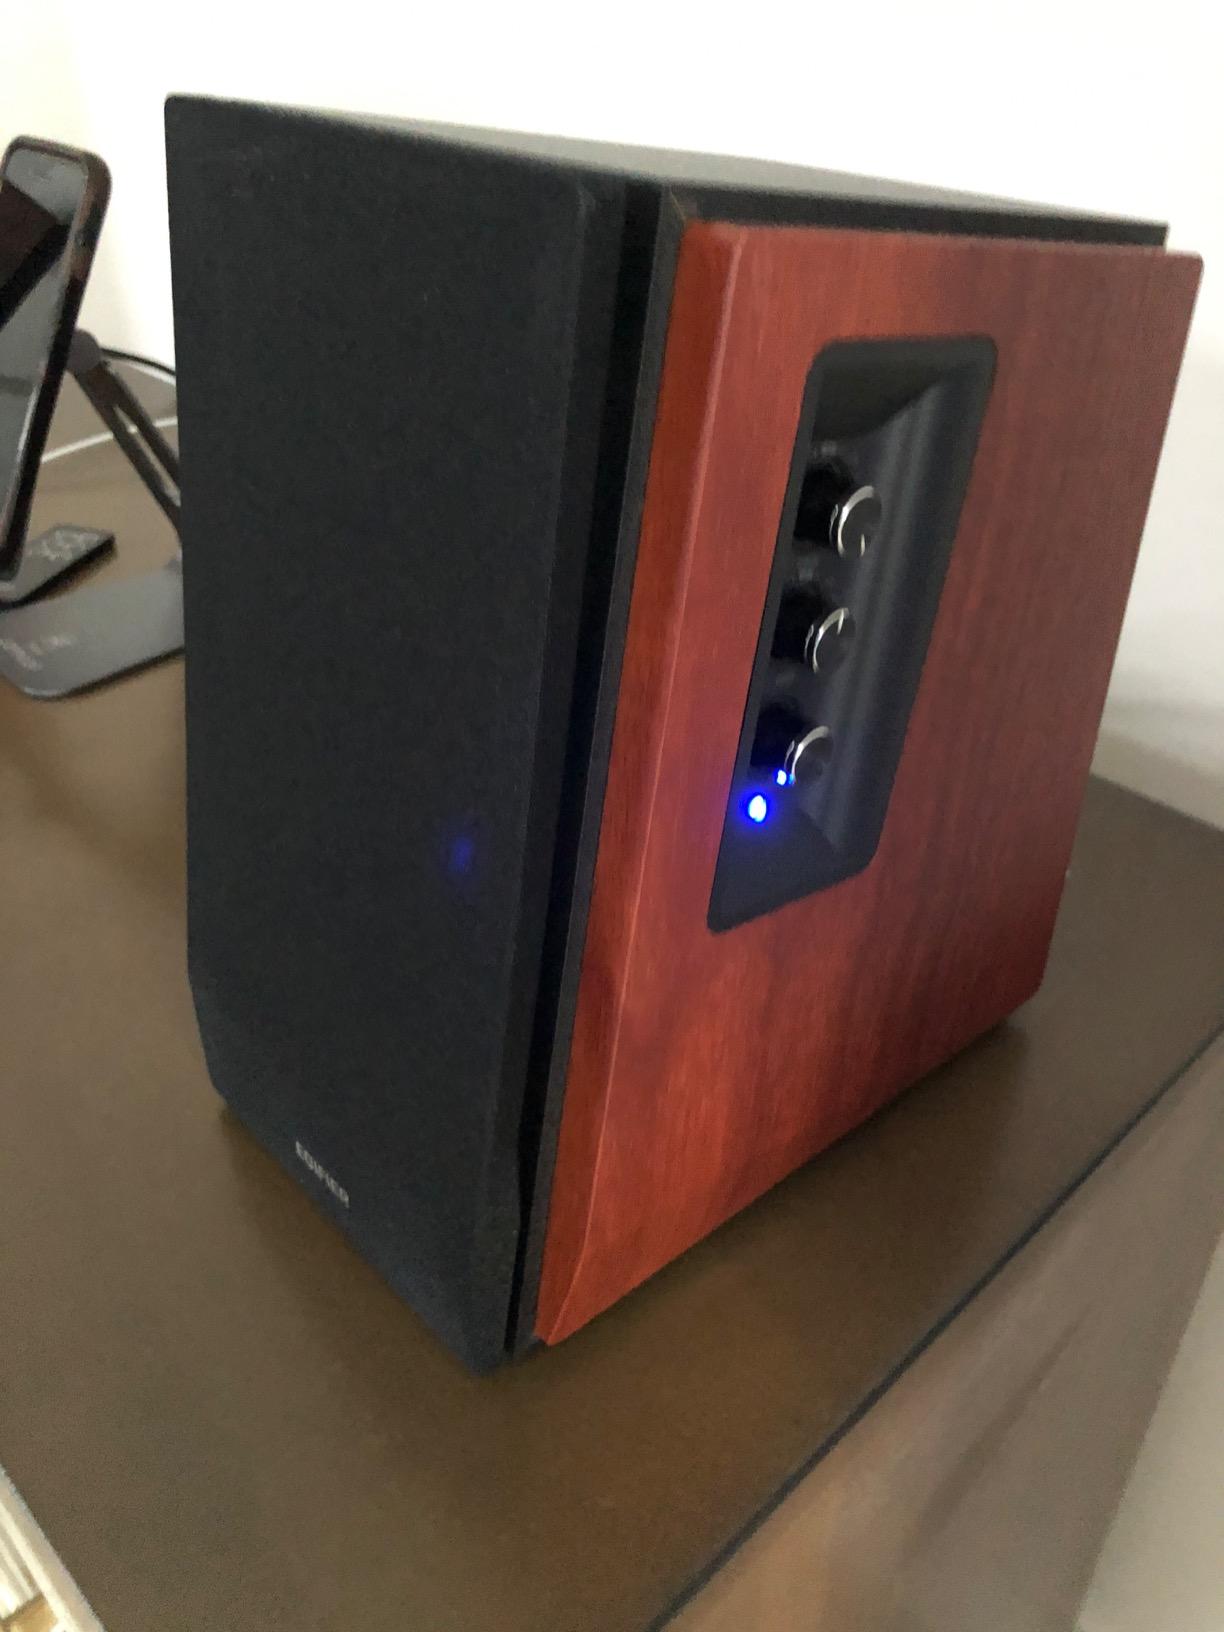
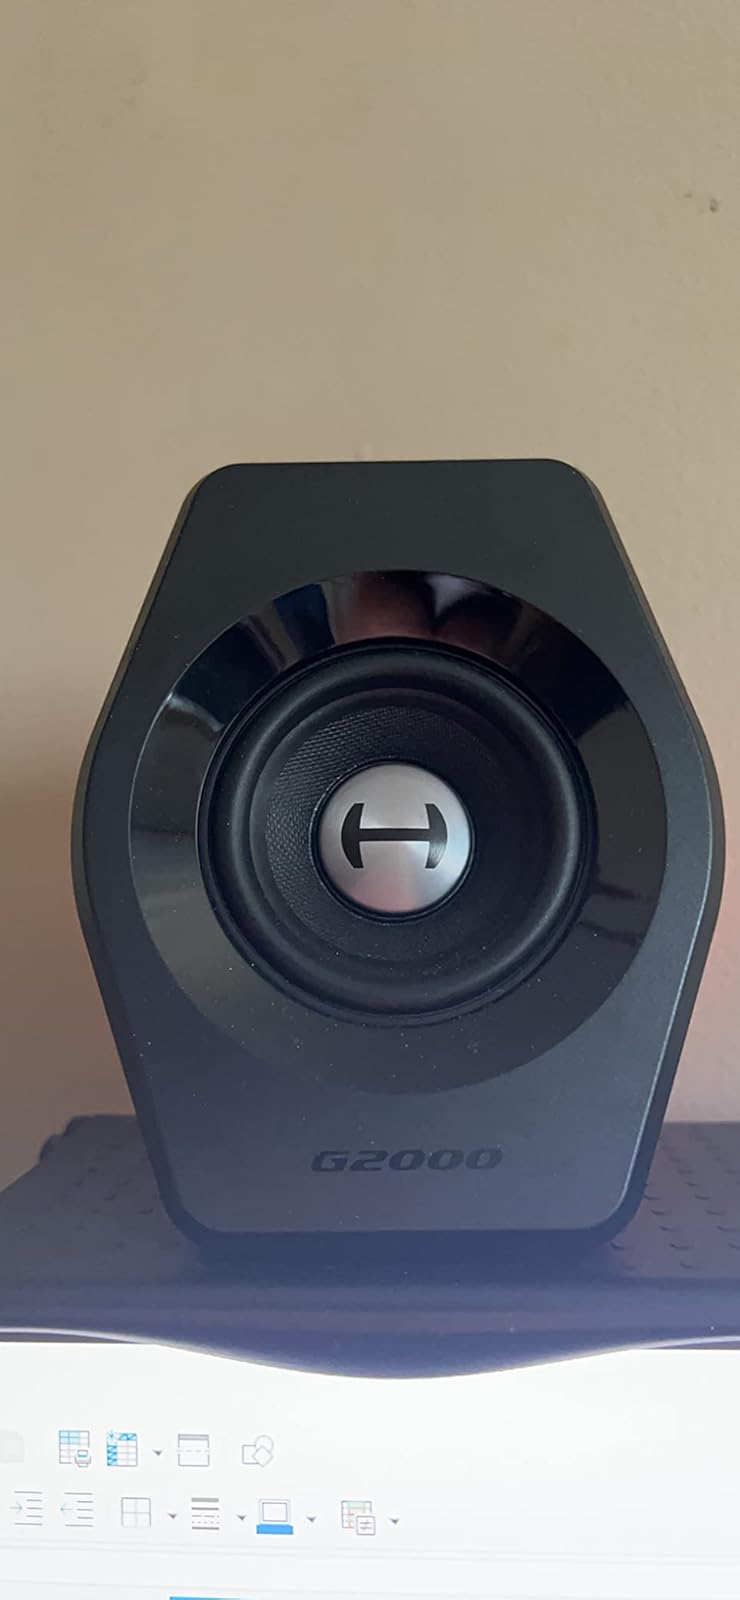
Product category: speaker
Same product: no